Wild Nights with Emily

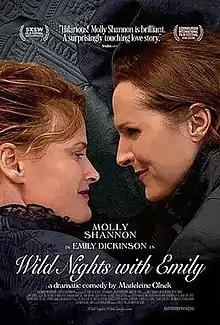

Wild Nights with Emily is a 2018 American romantic comedy film written and directed by Madeleine Olnek. It stars Molly Shannon as Emily Dickinson, as well as Amy Seimetz, Susan Ziegler, Brett Gelman, Jackie Monahan, Kevin Seal, Dana Melanie, Sasha Frolova, Lisa Haas and Stella Chesnut. The film is based on the actual events of Emily Dickinson's life, including her process as a writer, her attempts to get published, and her lifelong romantic relationship with another woman.